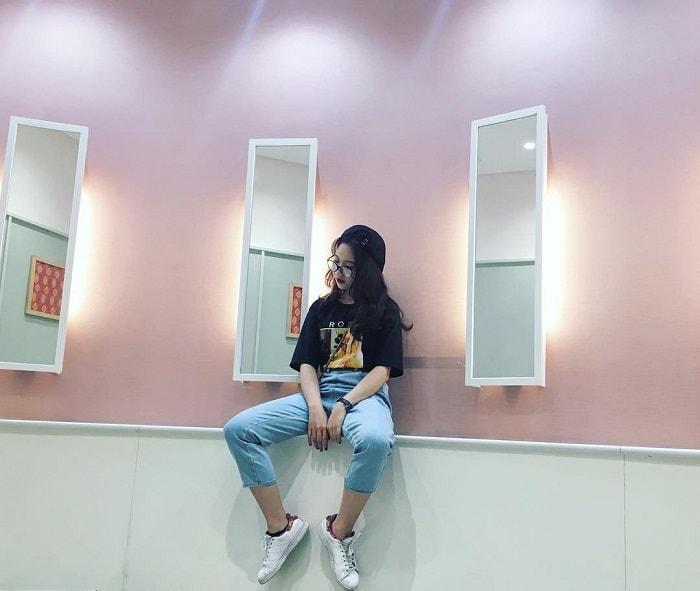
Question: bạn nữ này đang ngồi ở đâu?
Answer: ở trên bệ một bức tường